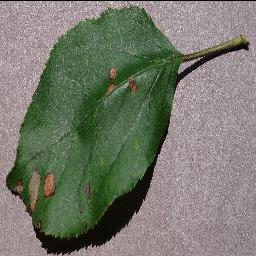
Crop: apple
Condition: black_rot